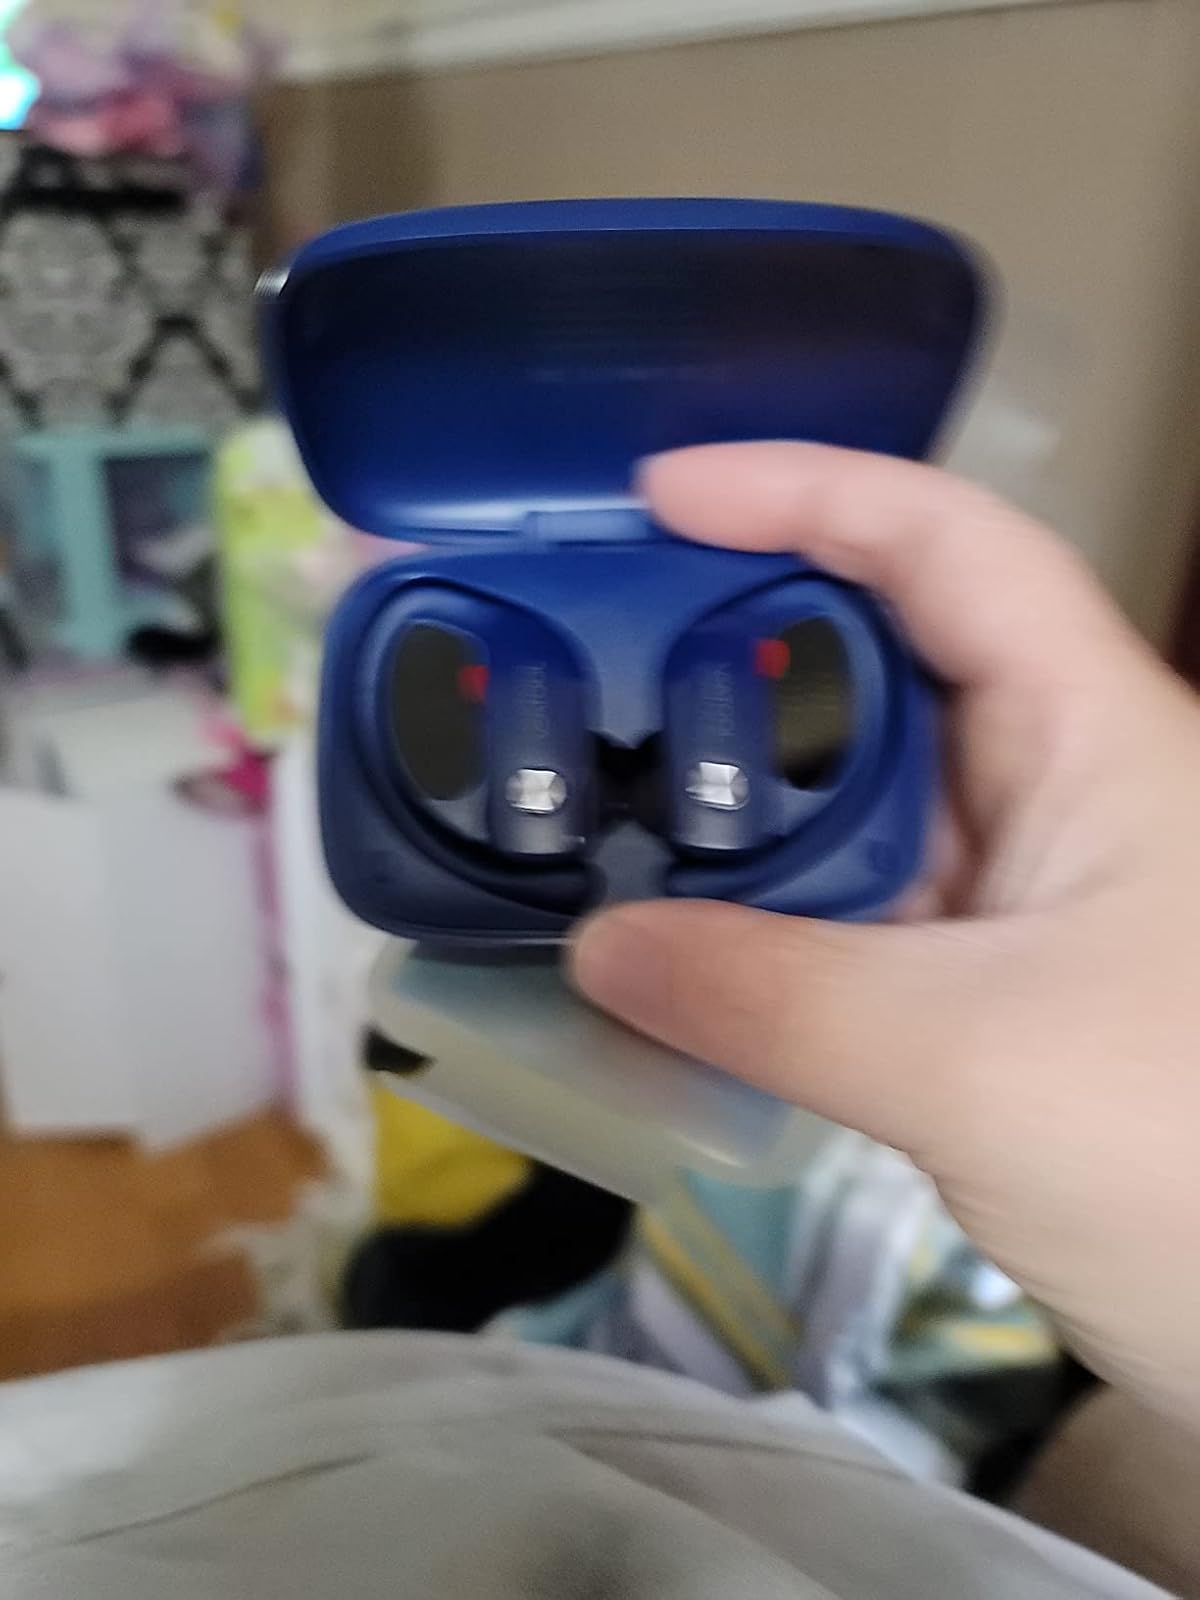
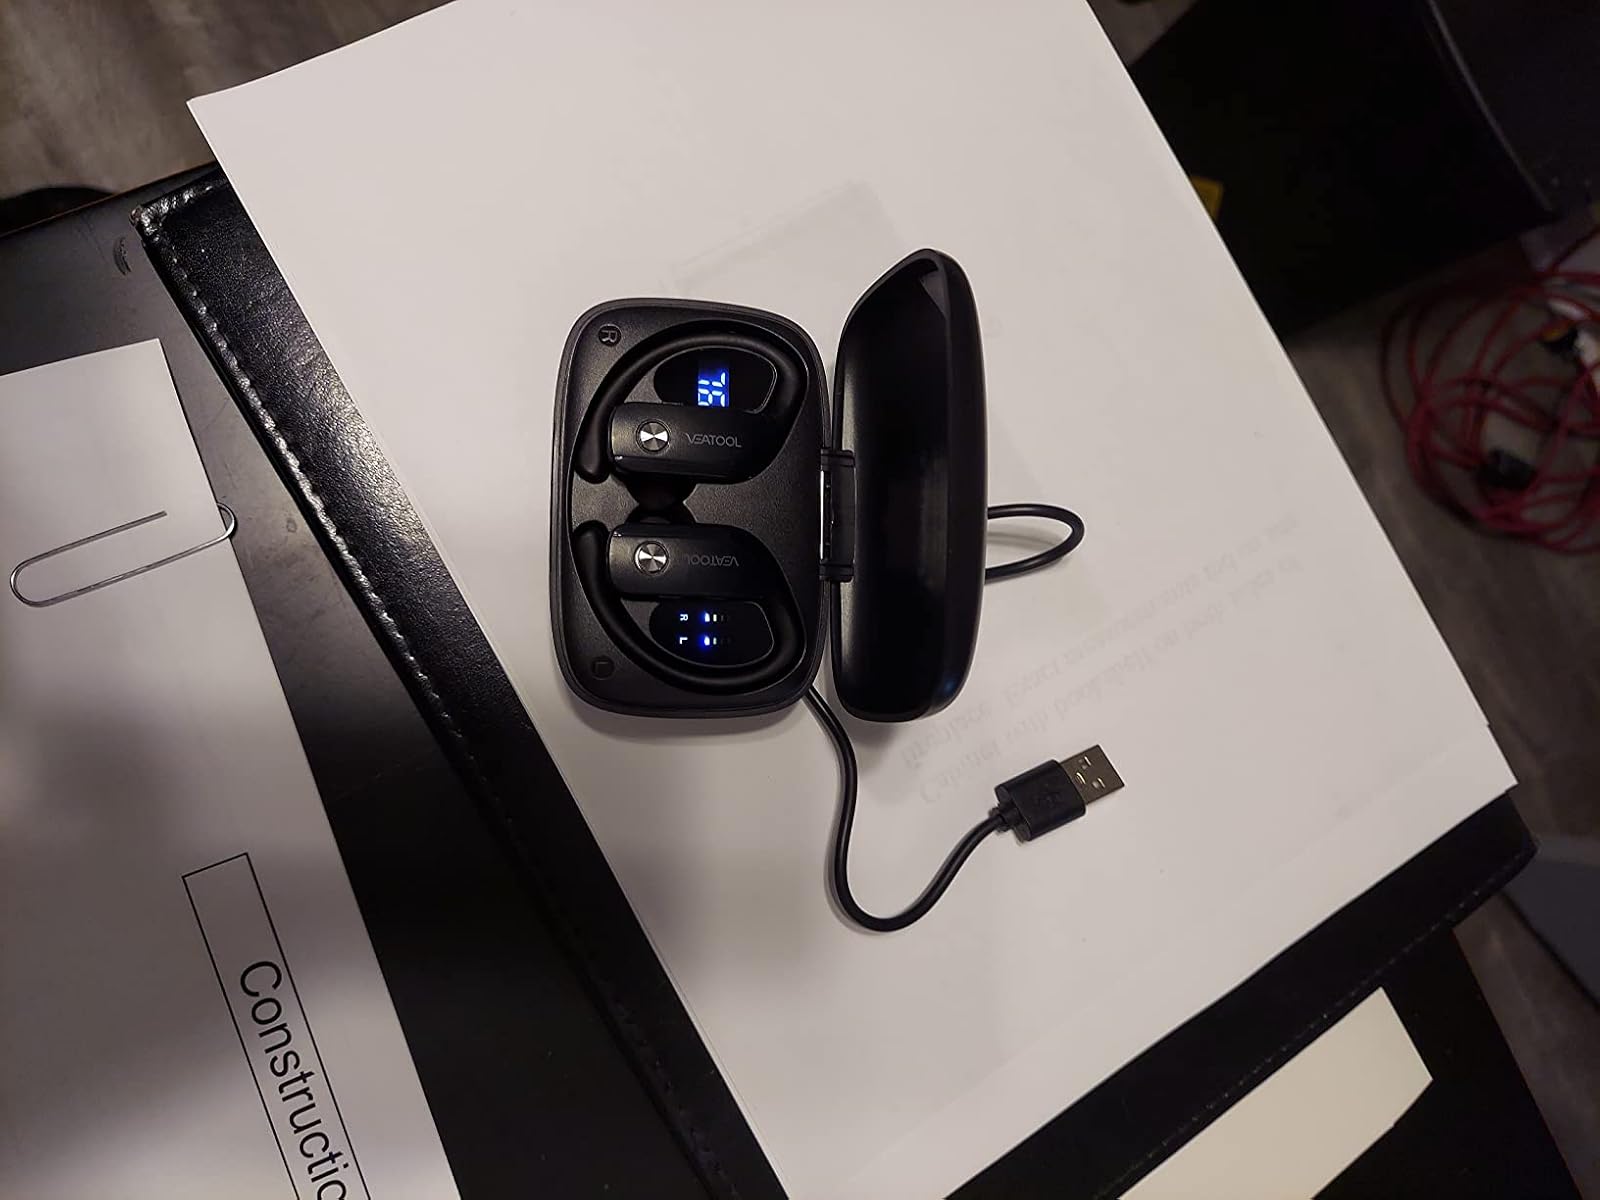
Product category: earbuds
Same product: no